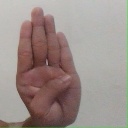
अक्षर: ब